Oregon Ducks

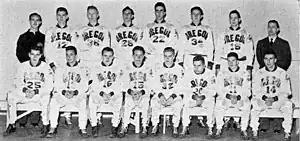
Oregon men's basketball team of 1939

The Ducks baseball team first played in 1877, the year following the establishment of the university. In 1981, baseball was dropped due to budgetary concerns. Baseball would be reinstated 26 years later by interim athletic director Patrick Kilkenny and played its first game in 2009.